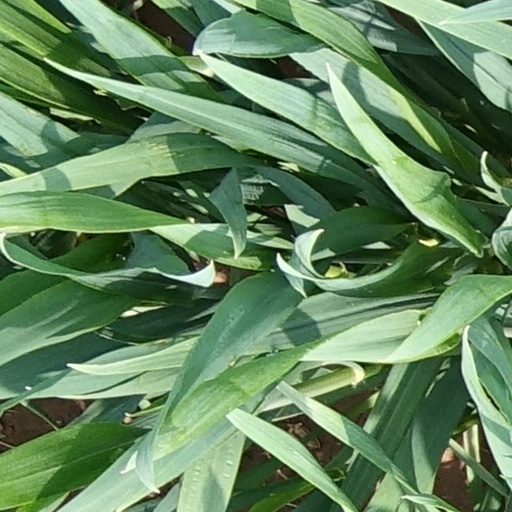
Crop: wheat